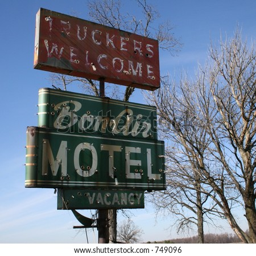
sign of the times color